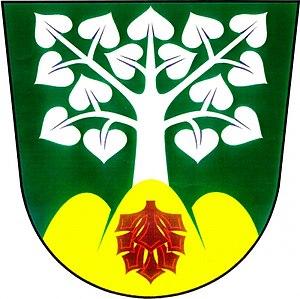
Zborov est une commune du district de Šumperk, dans la région d'Olomouc, en Tchéquie. Sa population s'élevait à 221 habitants en 2018.